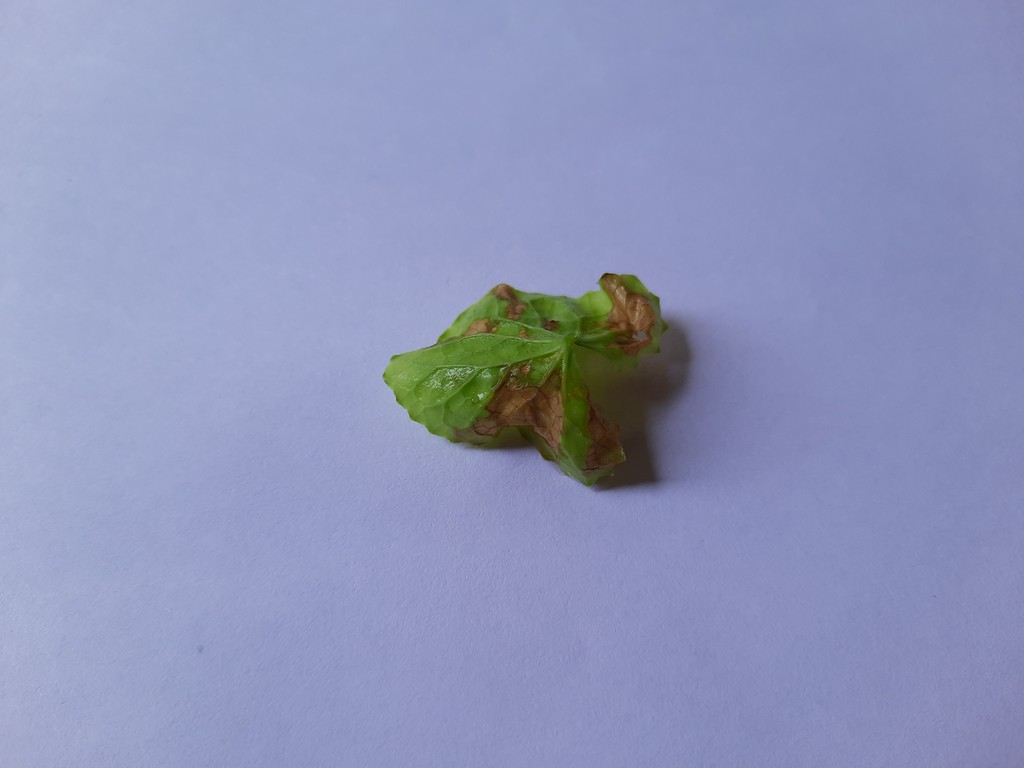
Label: Unhealthy